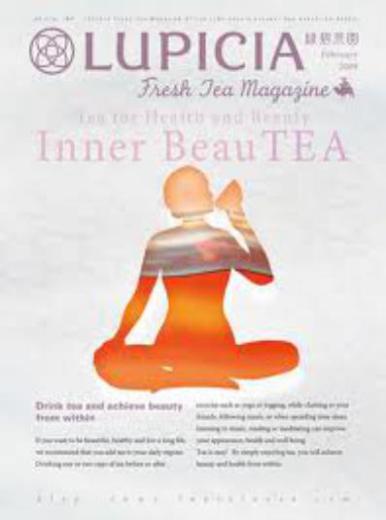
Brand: lupicia
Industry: Food